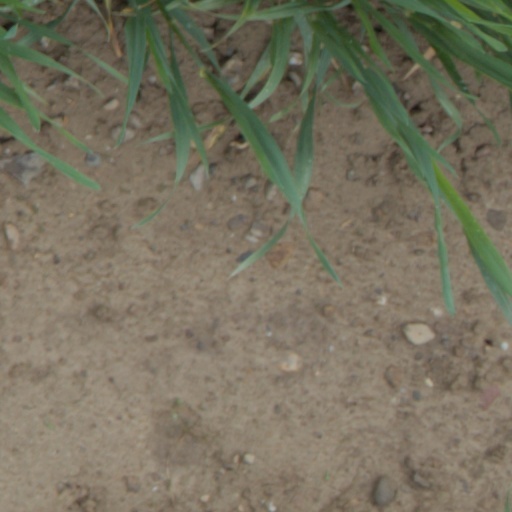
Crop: wheat